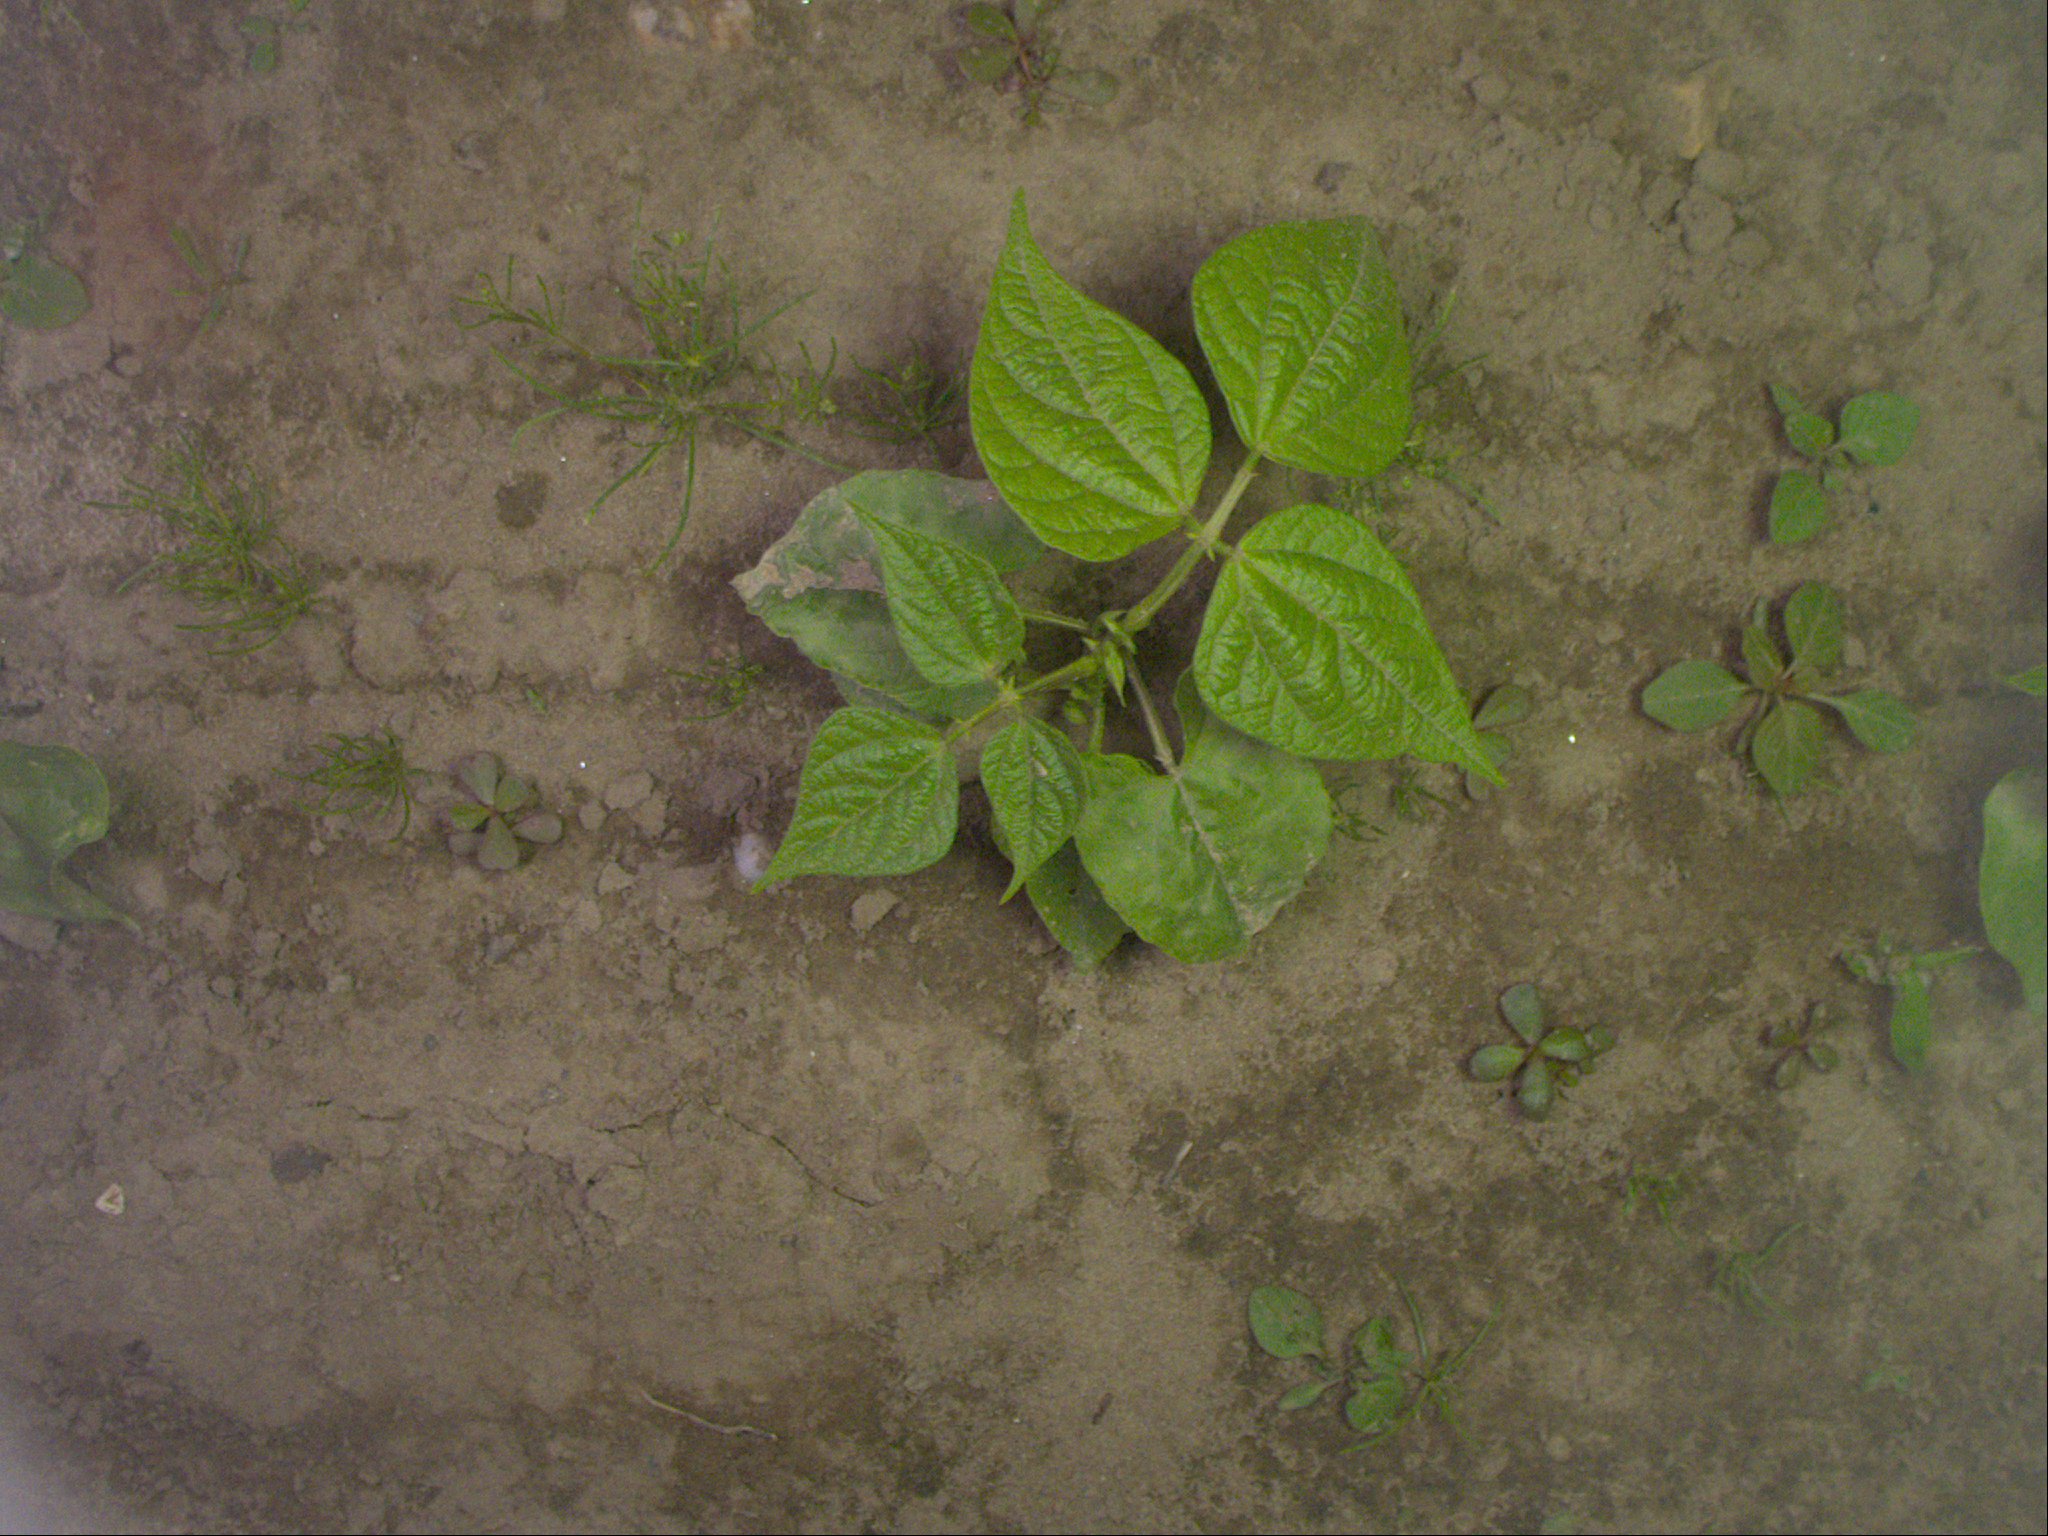
Crop: bean
Objects: bean, stem_bean